715 series

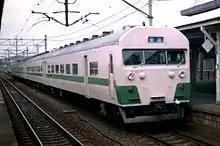
JR East 715-1000 series set

The sets were rebuilt from surplus former 581/583 series EMU cars at JNR factories in Tsuchisaki (Akita), Kōriyama (Fukushima), Mattō (Ishikawa), and Kokura (Kitakyūshū). Rebuilding work involved removing the upper sleeper berths, adding longitudinal bench seating at the ends of cars, increasing the number of doorways, reducing the number of toilets and washing areas, and the addition of slab-front cab ends to some former intermediate cars.